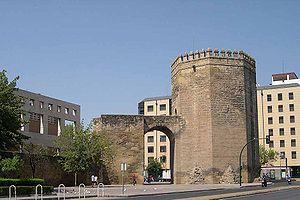
La tour de la Malmuerta est une tour de style mudéjar située près de la Place de Cólon, au nord de la vieille ville de Cordoue en Espagne.